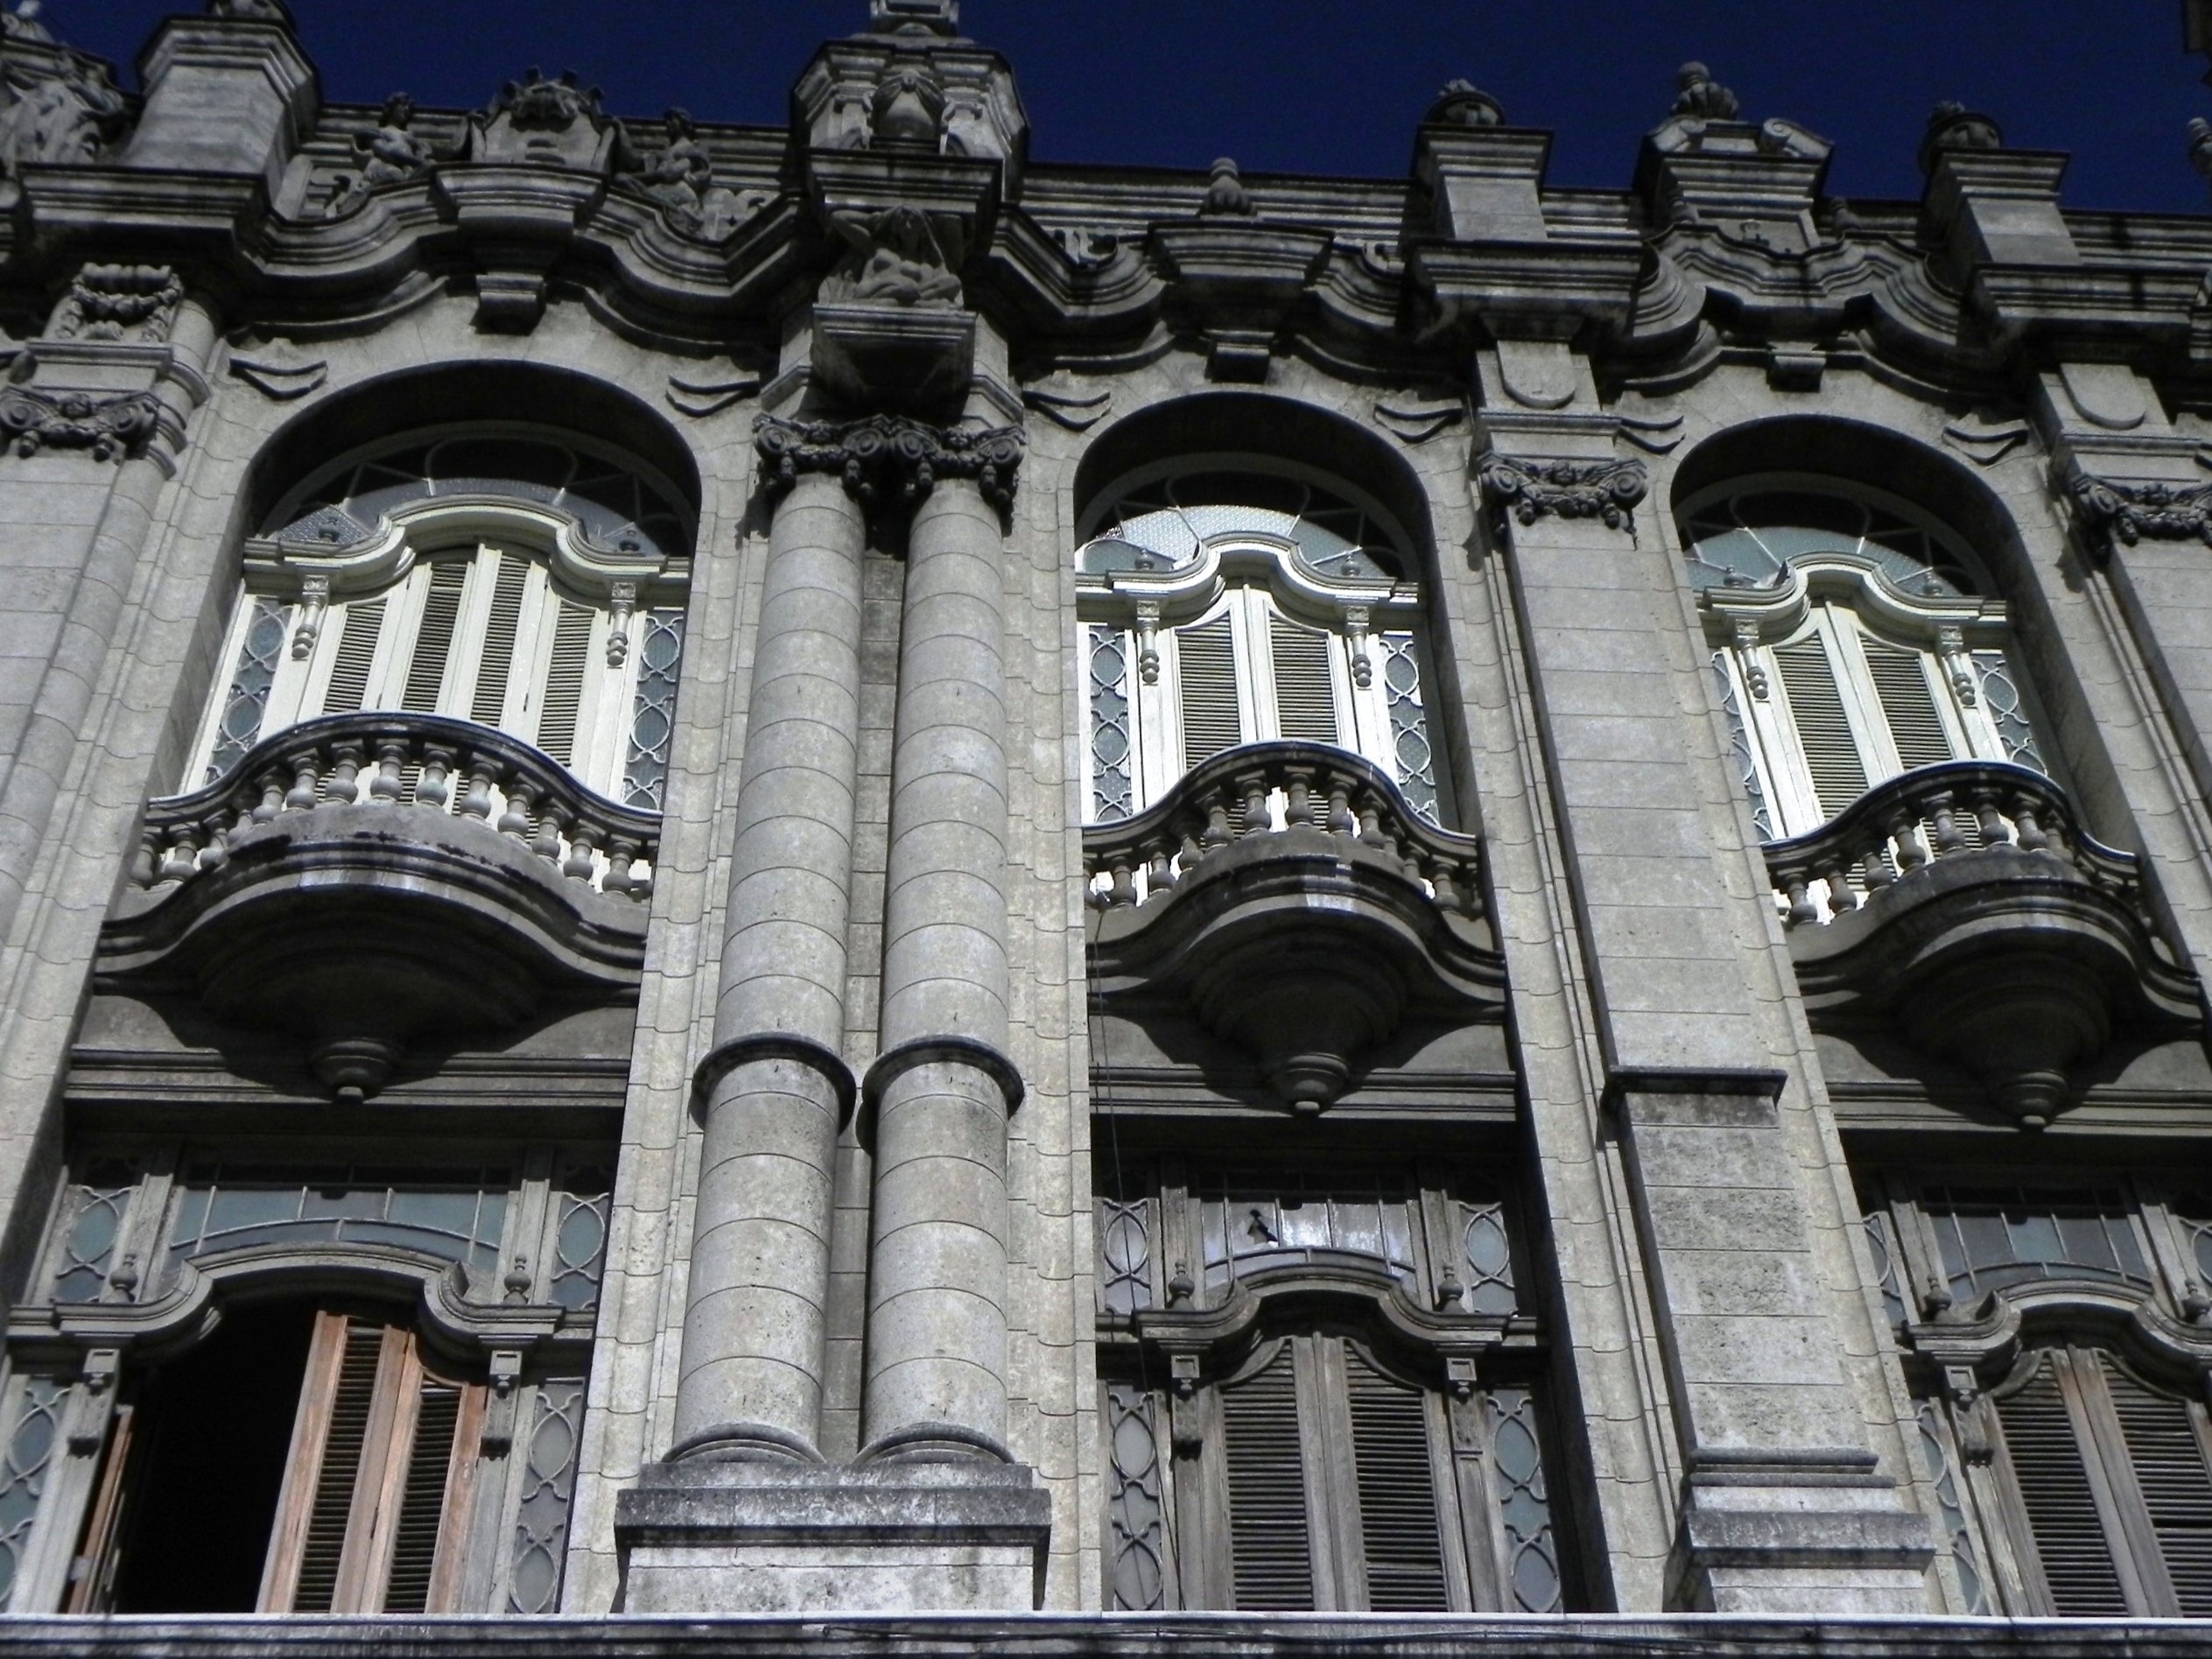
architecture, structure, sky, window, building, daytime, arch, column, landmark, facade, church, cathedral, place of worship, cuba, medieval architecture, spire, symmetry, arcade, abbey, basilica, havana, metropolis, gothic architecture, classical architecture, historic site, ancient roman architecture, byzantine architecture, gran teatro